Varavu Ettana Selavu Pathana

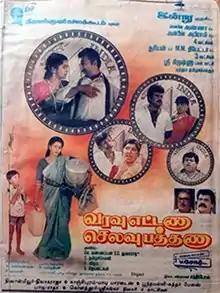
Poster

Varavu Ettana Selavu Pathana is a 1994 Indian Tamil-language comedy drama film directed by V. Sekhar. The film stars Nassar and Radhika, while Jaishankar, Goundamani, Senthil, Vadivelu, Kovai Sarala, and Vinu Chakravarthy play supporting roles. It was released on 14 April 1994. The film was later remade in Telugu as "Aasthi Mooredu Aasha Baaredu" (1995) and in Kannada by same director as "Hendtheer Darbar" (2010).